Javier Morales

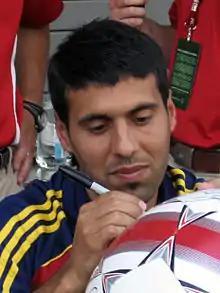
Morales in 2010

Javier Morales (born 10 January 1980) is an Argentine former footballer and an assistant Inter Miami CF coach.